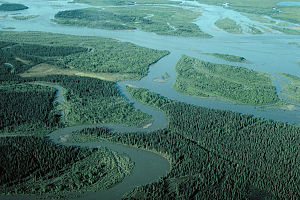
Noatak River
Noatak i nærheden af udmundingen syd for Noatak
Noatak River er en ca. 684 km lang flod der løber i det nordvestlige Alaska i USA. Den løber ud i Beringstrædet, vest for byen Noorvik, ikke langt fra hvor Kobuk løber ud lidt længere mod syd. Afvandingsområdet omfatter Noatak National Preserve, og er på 32.630 km². Noatak River-området er det største uforstyrrede afvandingsområde i USA